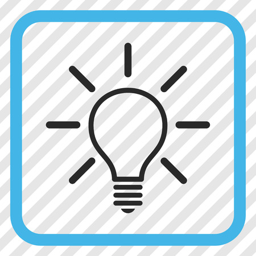
blue and gray vector icon .